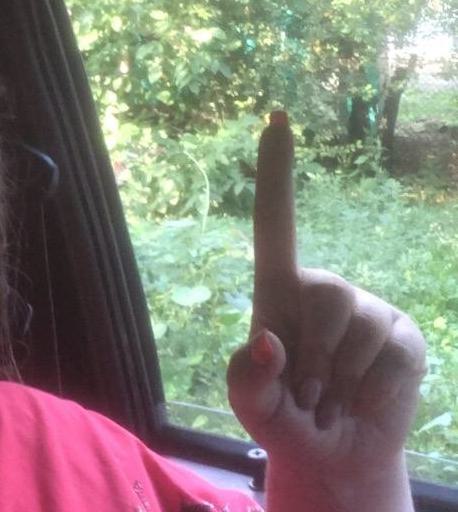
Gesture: one